Assassin's Apprentice

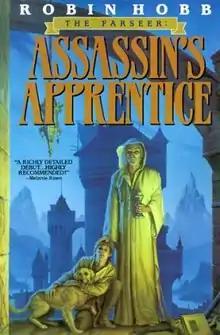
First edition (US)

Assassin's Apprentice is a fantasy novel by American writer Robin Hobb, the first book in "The Farseer Trilogy." It was Margaret Astrid Lindholm Ogden's first book under this pseudonym, and was published in 1995. The book was written under the working title "Chivalry’s Bastard".